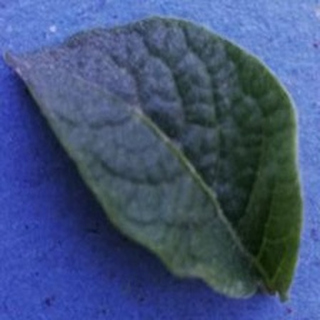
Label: healthy_potato